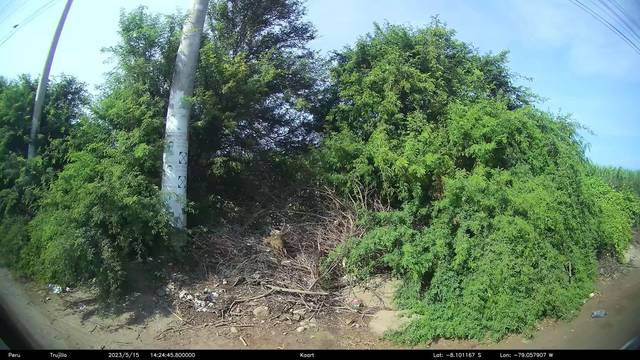
Region: Peru
Coordinates: -8.101, -79.058